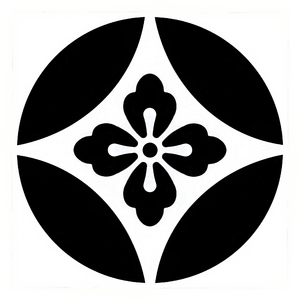
Takaoka Muneyasu, né en 1255 et décédé le 13 août 1326, est un shugodai de la province d'Oki durant l'époque de Kamakura de l'histoire du Japon. Il est le fondateur du clan Takaoka dans la province d'Izumo.